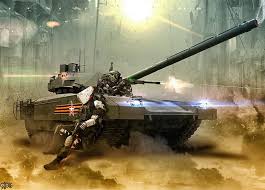
Label: Tank